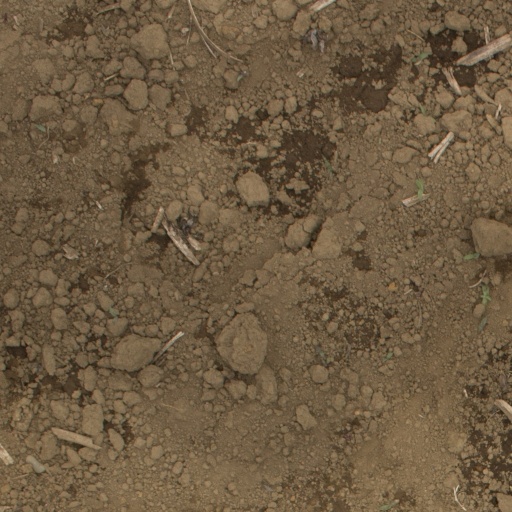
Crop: Jerusalem artichoke